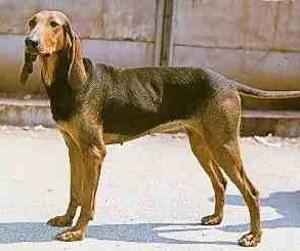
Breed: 207-n000044-bloodhound